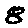
Label: 8